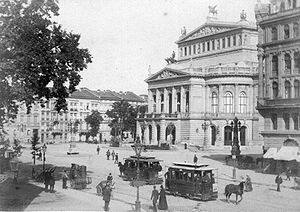
Alte Oper
Alte Oper i Frankfurt am Main ca. 1880
Alte Oper er en stor koncertsal og det tidligere operahus i Frankfurt am Main, Tyskland. Bygningen blev indviet i 1880. Mange store operaværker har haft premiere på Alte Oper, bl.a. Carl Orffs Carmina Burana i 1937.